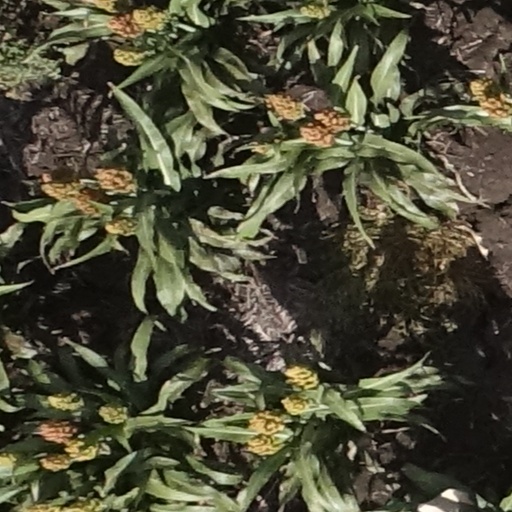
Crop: sorghum